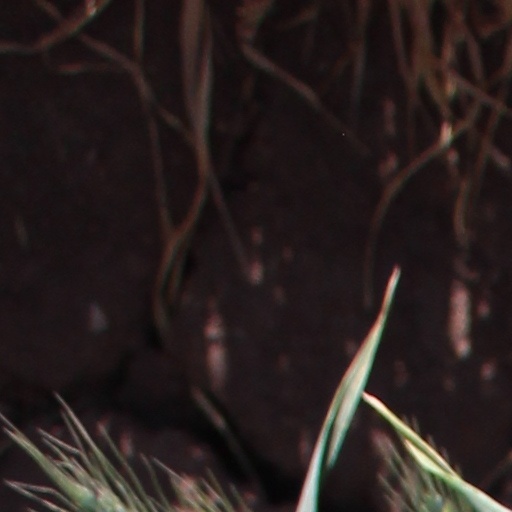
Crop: wheat